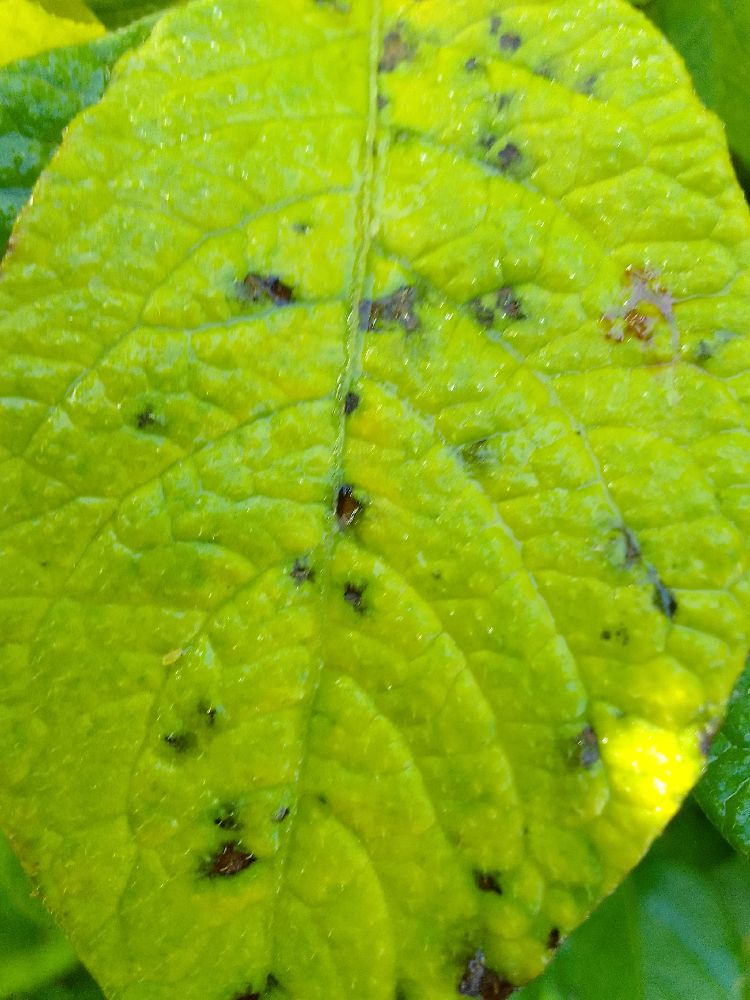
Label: Early blight